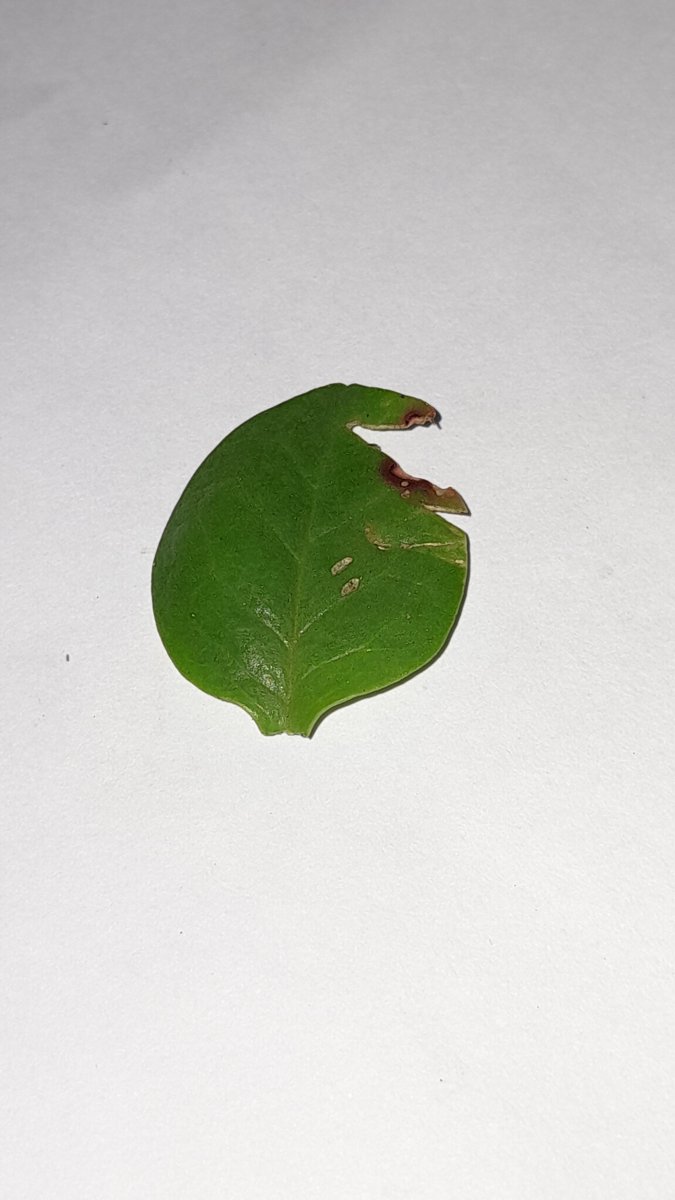
Label: Pest-Damage